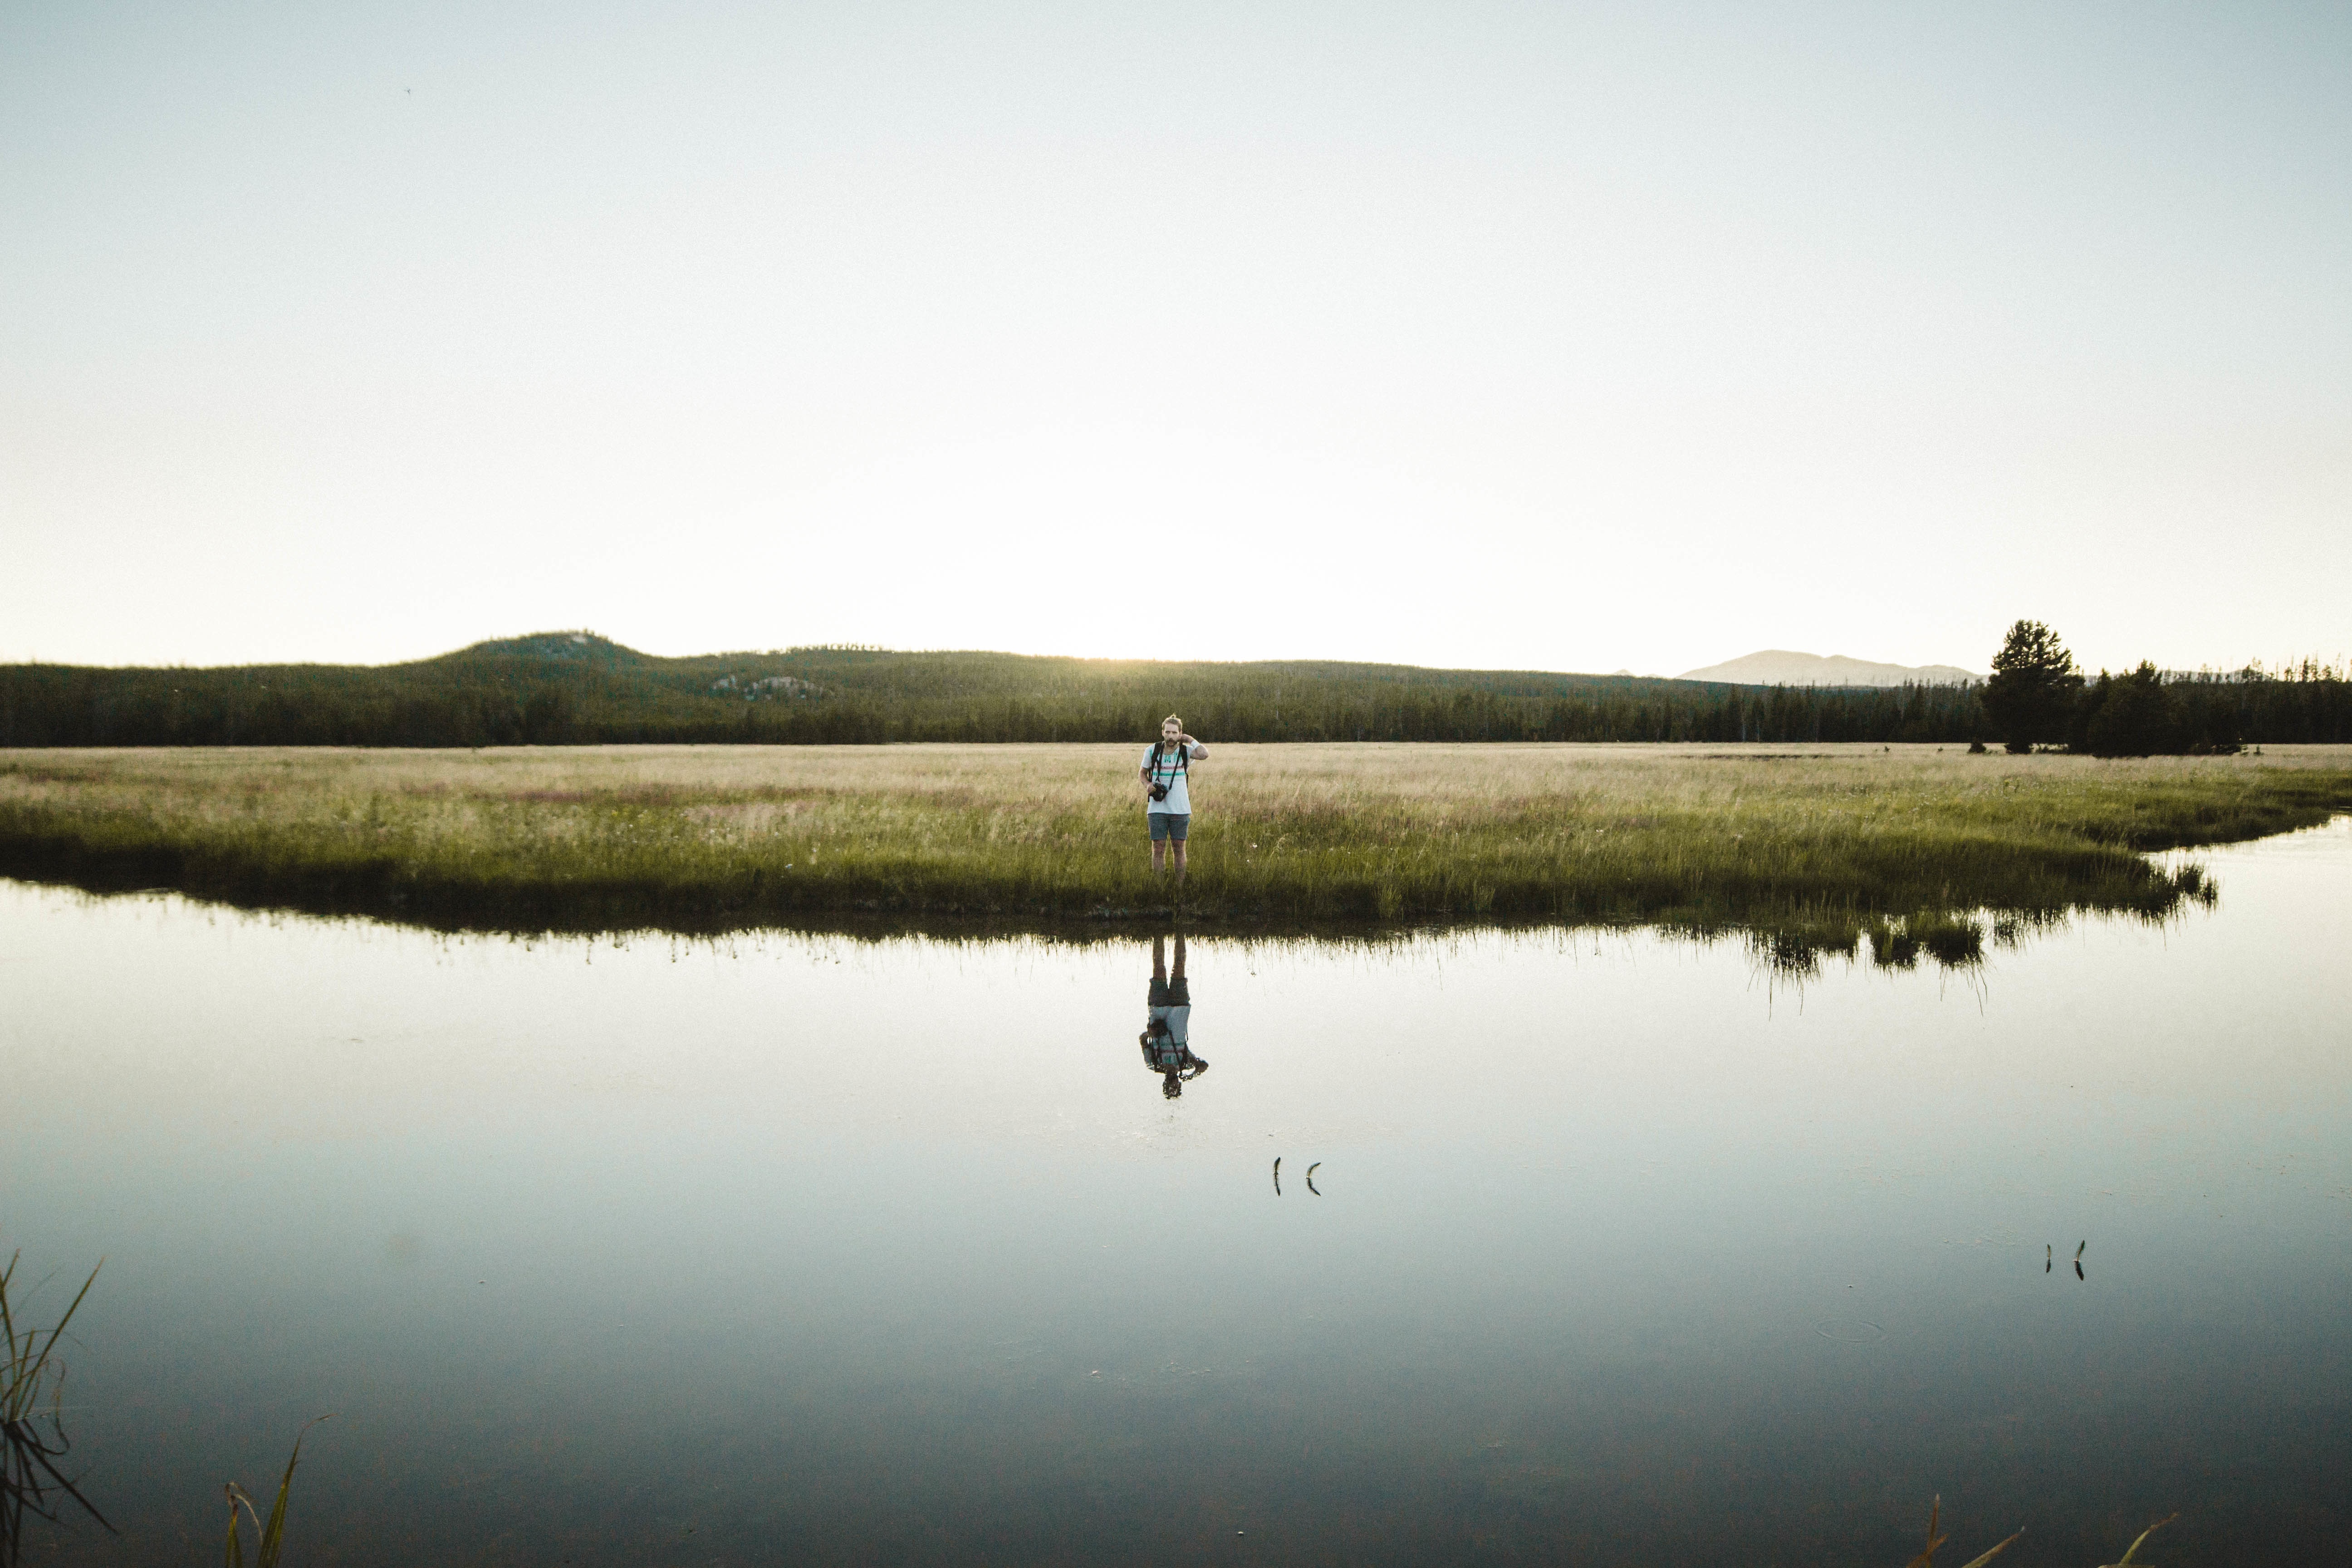
water, nature, marsh, morning, lake, pond, reflection, reservoir, waterway, wetland, loch, atmospheric phenomenon